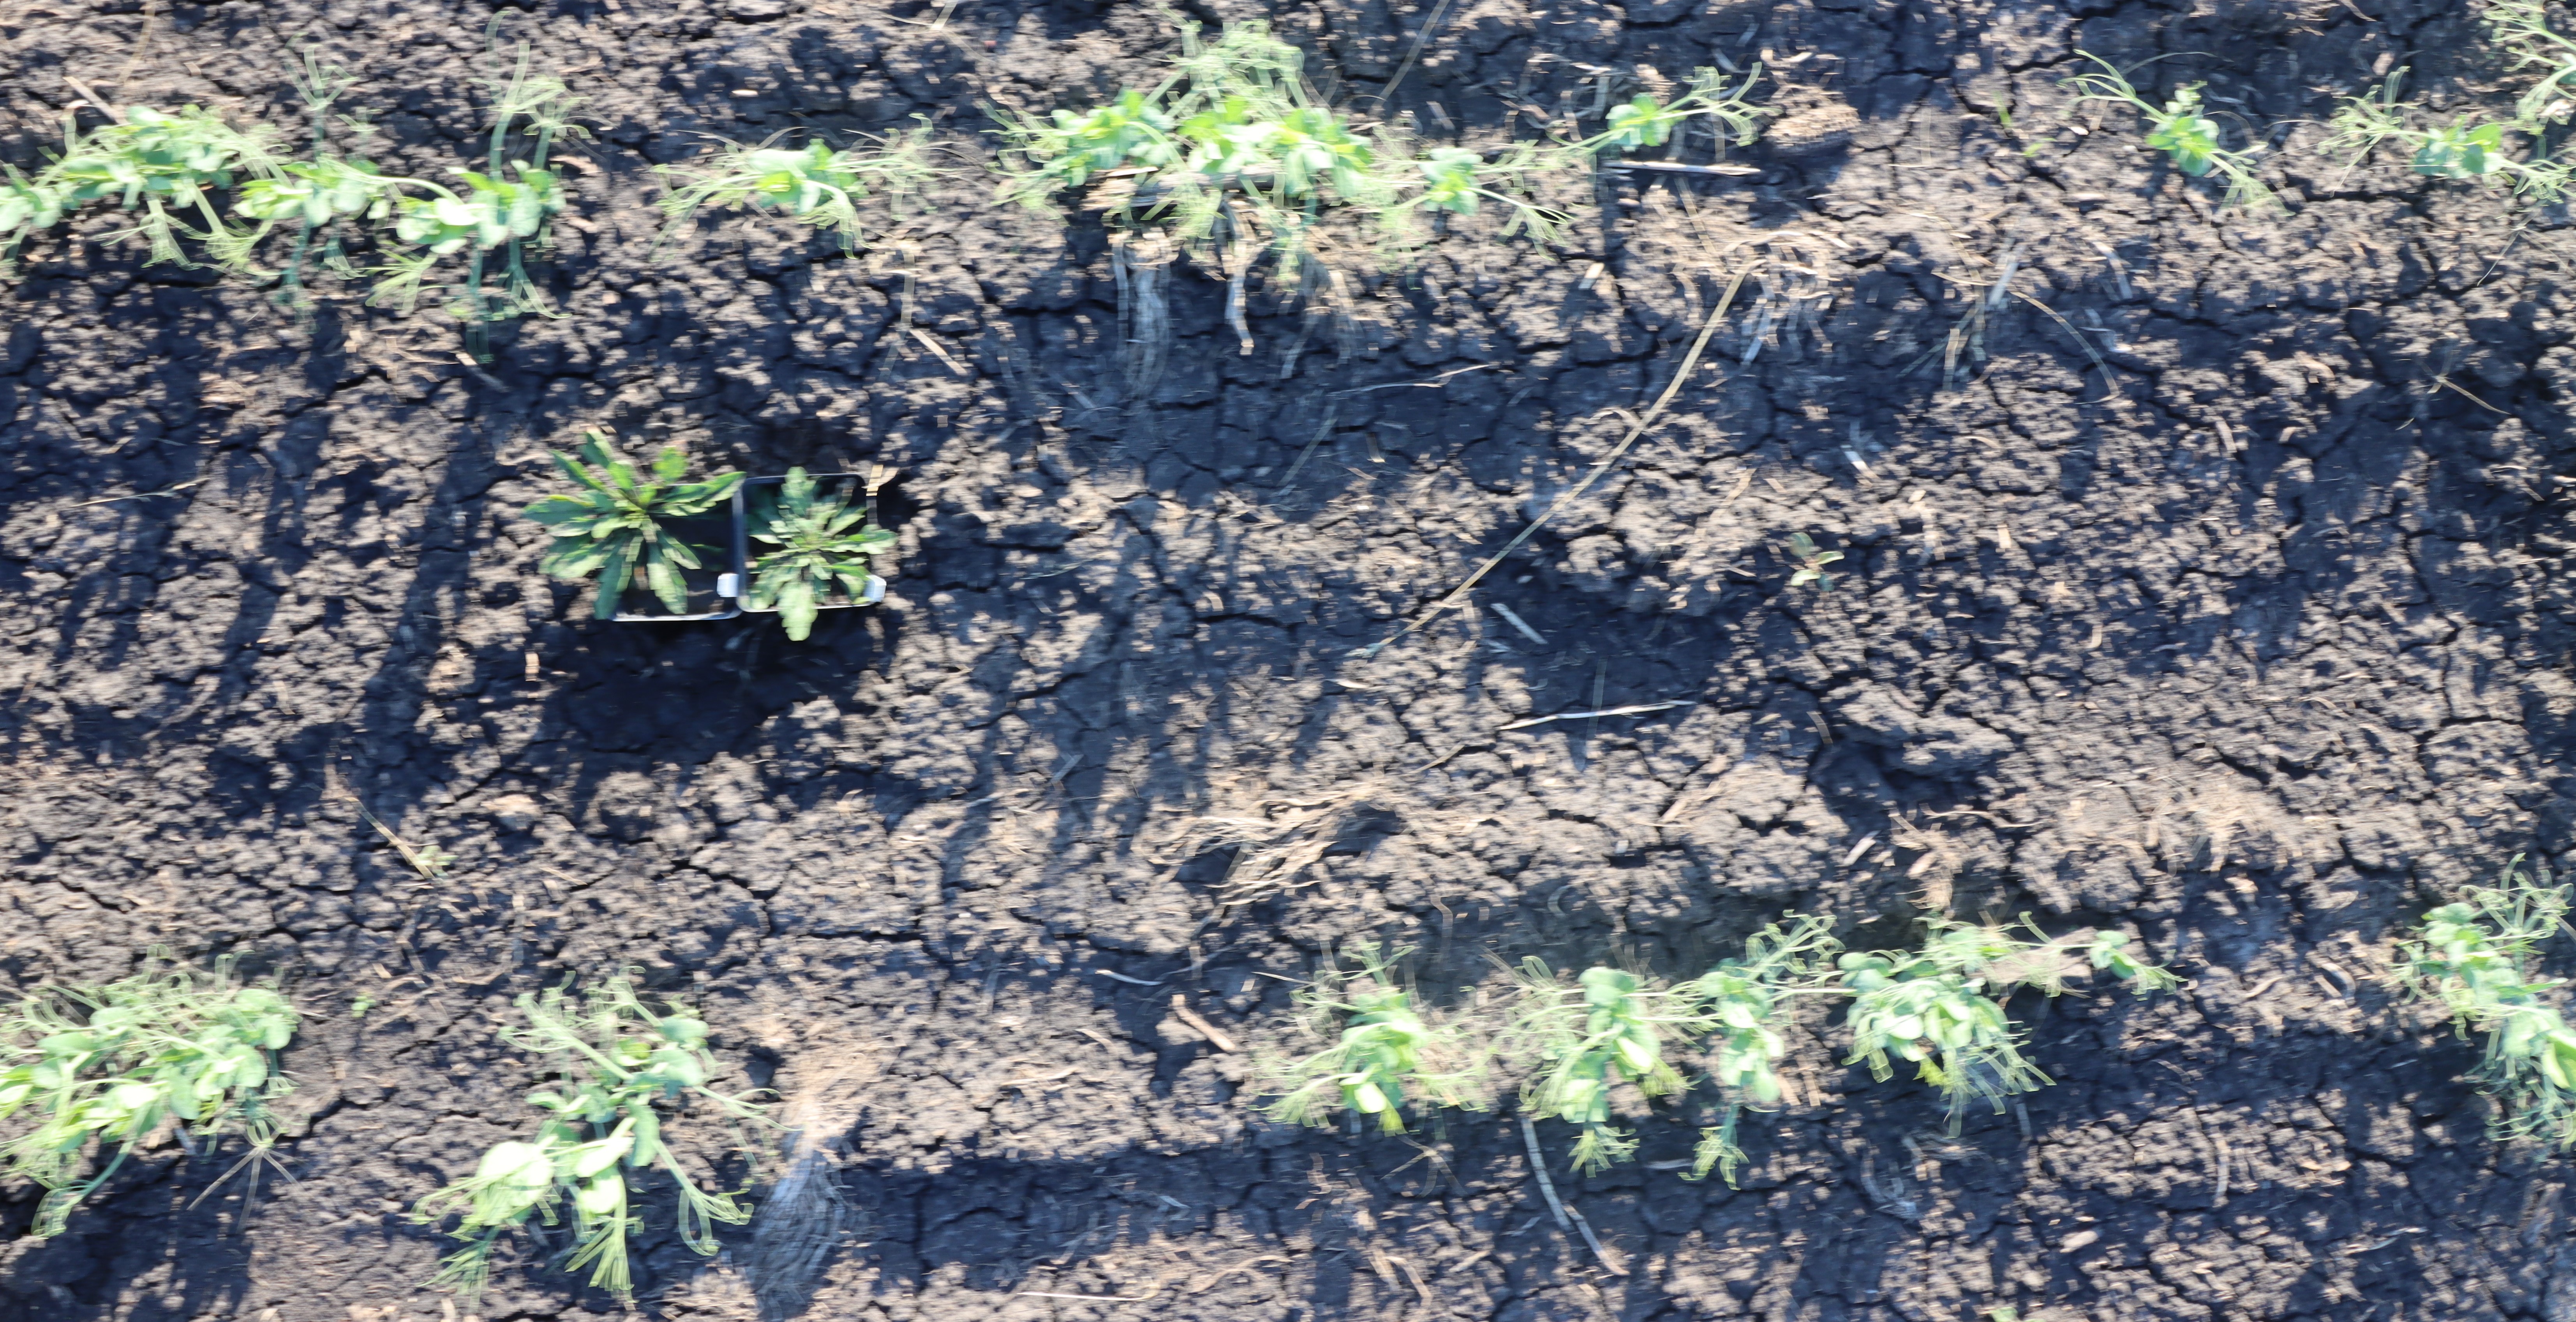
Crop: Field pea
Objects: Horseweed, Horseweed, Field Pea, Field Pea, Field Pea, Field Pea, Field Pea, Field Pea, Field Pea, Field Pea, Field Pea, Field Pea, Field Pea, Field Pea, Field Pea, Field Pea, Field Pea, Field Pea